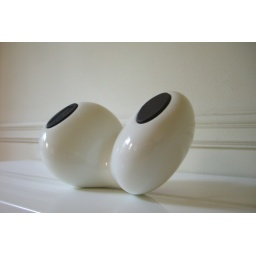
rock doorstop by marc newson. sanded and painted. finished with a glossy clear coat.